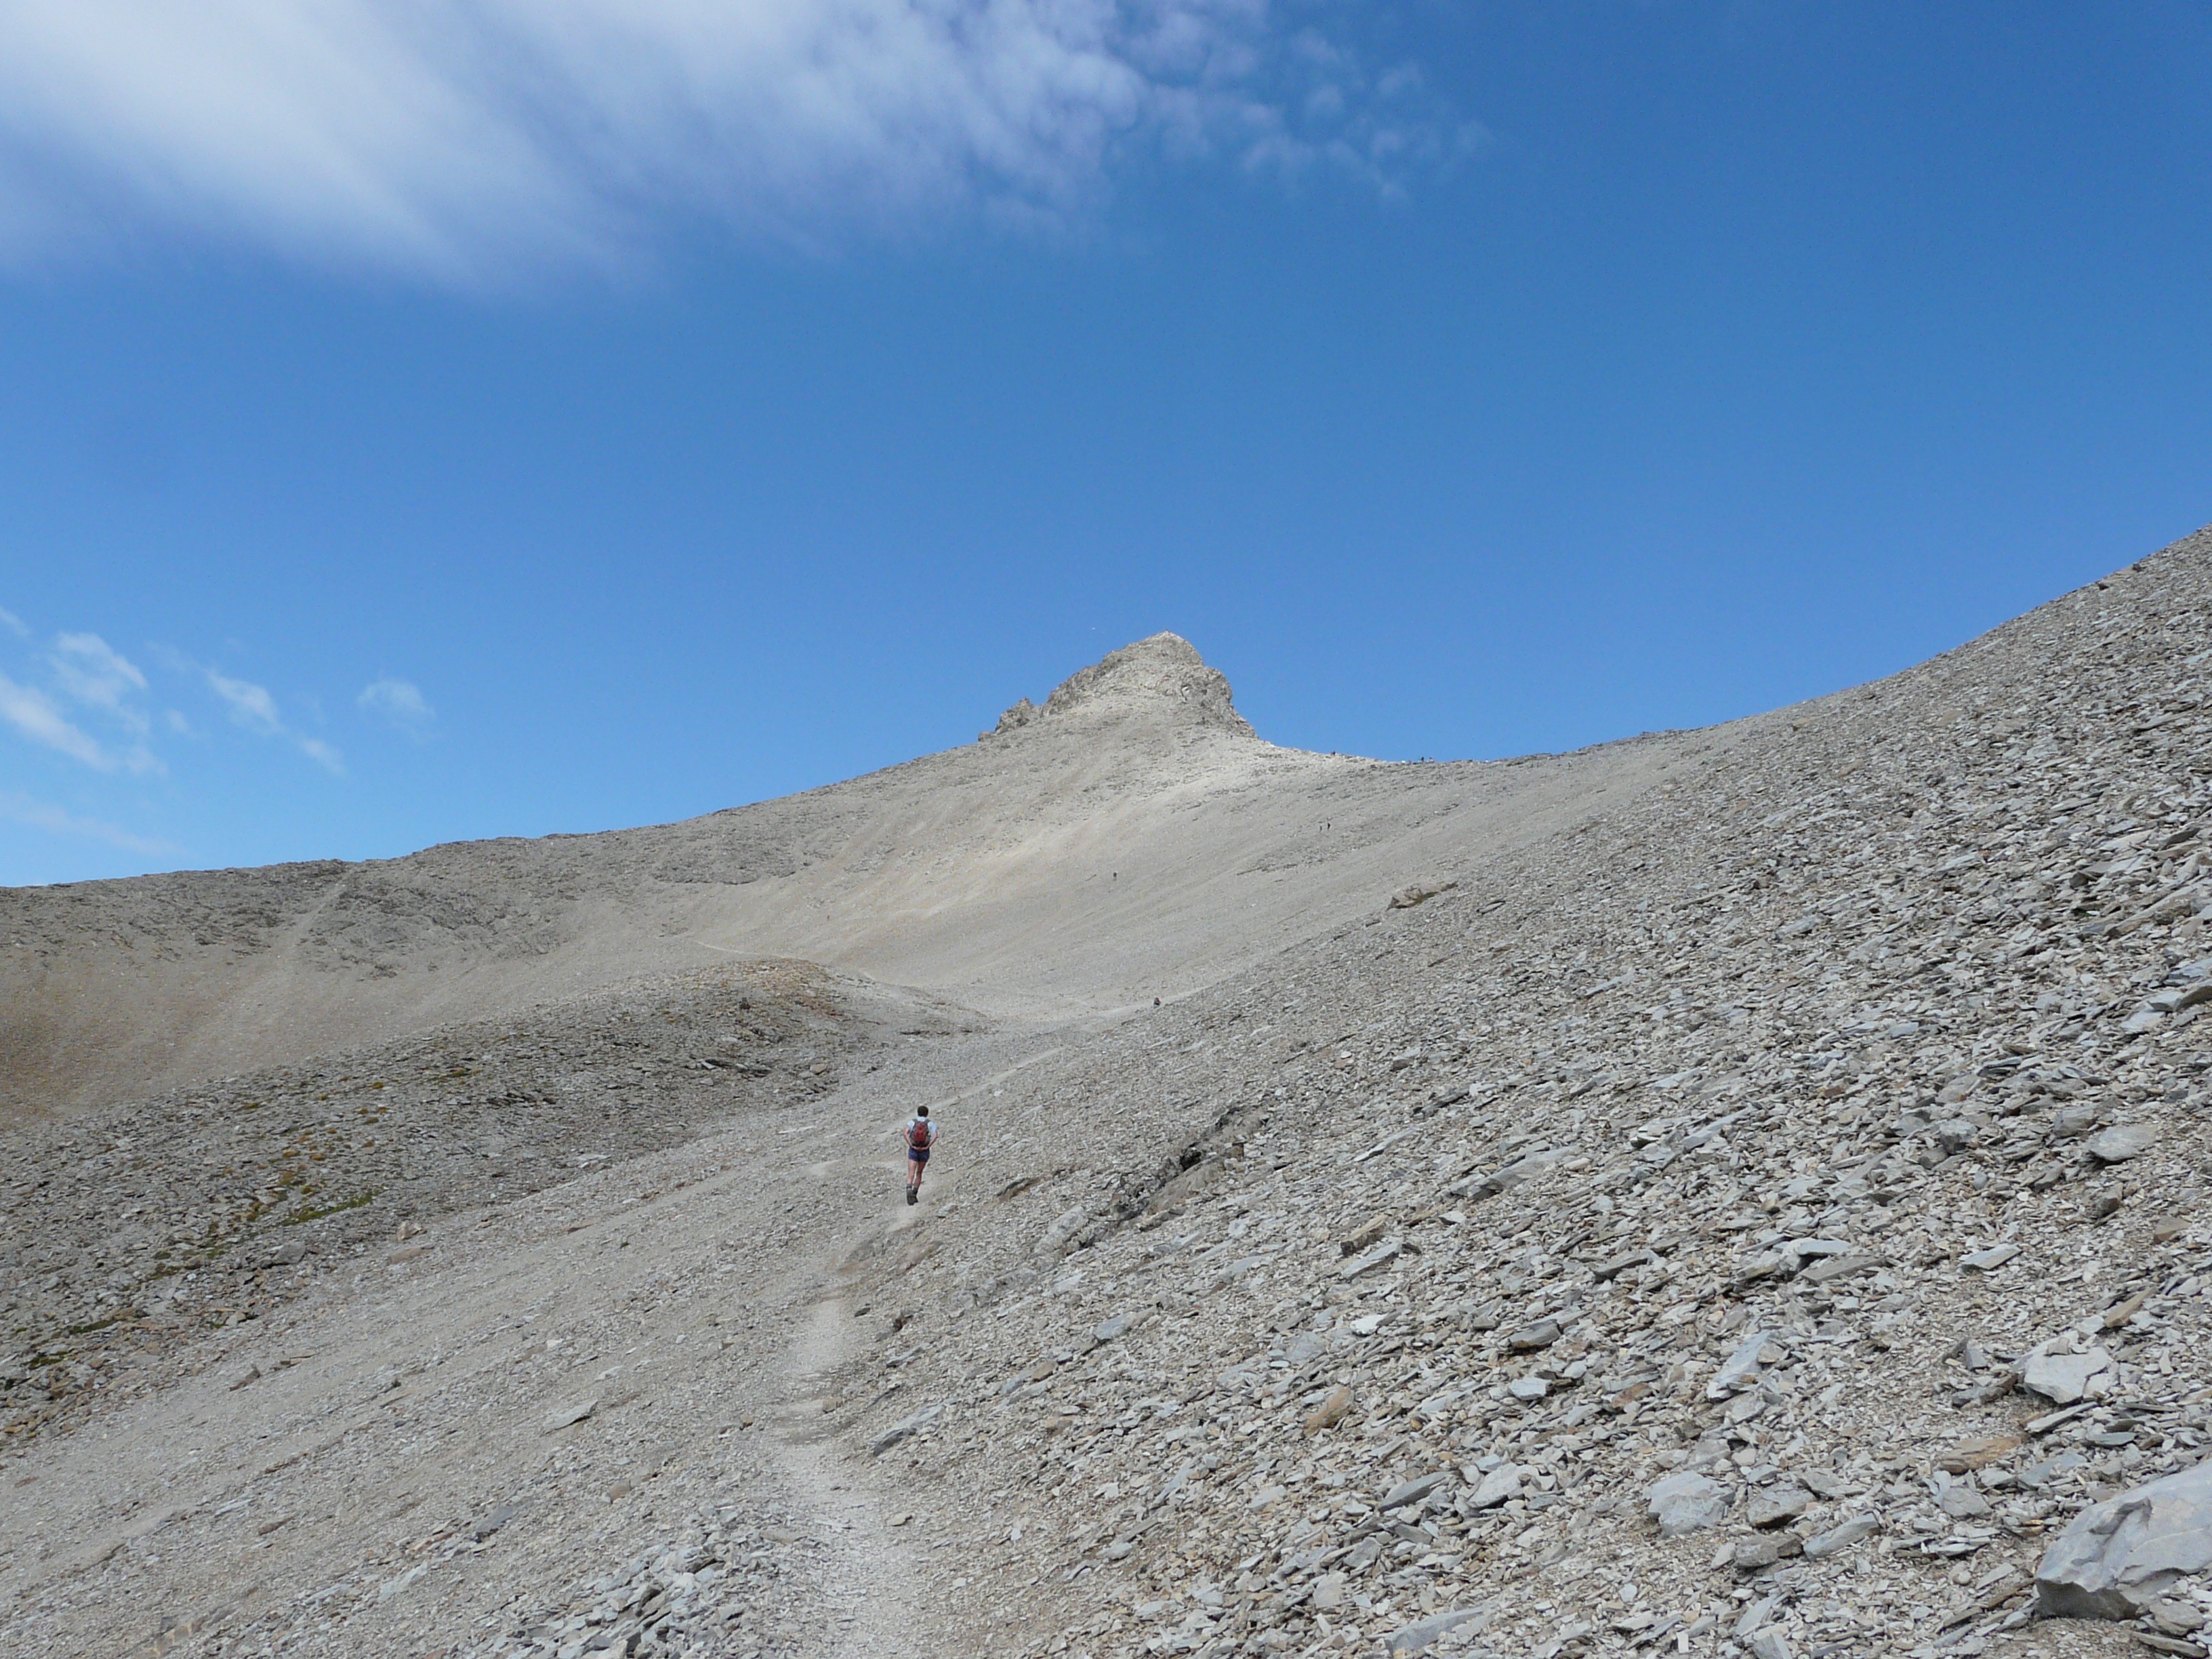
landscape, nature, sand, wilderness, mountain, hiking, hill, valley, mountain range, ridge, summit, geology, badlands, plateau, fell, ecosystem, wadi, landform, mountain pass, high mountain, mercantour, natural environment, geographical feature, mountainous landforms, mont pelat